India ink

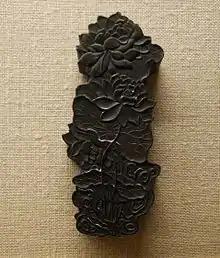
A solid ink stick used for the preparation of ink

Woods and Woods (2000) state that the process of making India ink was known in China as early as the middle of the 3rd millennium BC, in Neolithic China, whereas Needham (1985) states that inkmaking commenced perhaps as early as 3 millennia ago in China. India ink was first invented in China, but the English term "India(n) ink" was coined due to their later trade with India. A considerable number of oracle bones of the late Shang dynasty contain incised characters with black pigment from a carbonaceous material identified as ink. Numerous documents written in ink on precious stones as well as bamboo or wooden tablets dating to the Spring and Autumn, Warring States, and Qin period have been uncovered. A cylindrical artifact made from black ink has been found in Qin tombs, dating back to the 3rd century BC during the Warring States or dynastic period, from Yunmeng, Hubei.